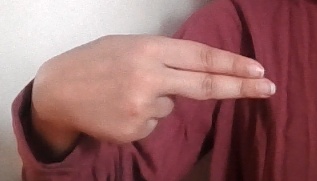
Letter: ain